Amazon Echo

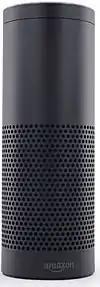
The first-generation Amazon Echo

Work on the Amazon Echo began in 2011, known as "Project D". It was named this because the Kindle was Project A and the Fire Phone was Project B. The Amazon Echo was an offshoot of Project C. Project C is unknown, even though the work on it has stopped. The Amazon Echo was originally supposed to be called the Amazon Flash. The wake word, the word that makes the device responsive, for the Echo used to be "Amazon". Both of these attributes were disliked by Lab126, the division of Amazon that conducts research and development and creates computer hardware. Lab126 believed that "Amazon" is too commonly used, and the device would react when it was not intended to. Jeff Bezos, the Amazon CEO, ended up being influenced by Lab126 to change the name of the device to the Amazon Echo and the wake word to "Alexa". The Amazon Echo was originally pitched as only a smart speaker, it was not intended to be a smart home hub until after it was launched. As Alexa, the artificial intelligence (A.I.) that powers the Amazon Echo, improved, the device became more a controlling center for smart home appliances. Dave Isbitski, the chief developer evangelist for the Echo and Alexa, received calls from smart home manufacturers to discuss connecting their devices, after the release of the Amazon Echo. But smart home devices had a problem: people were not buying them because they often required an extra app in order to be used, which was not much better than just using the device manually.